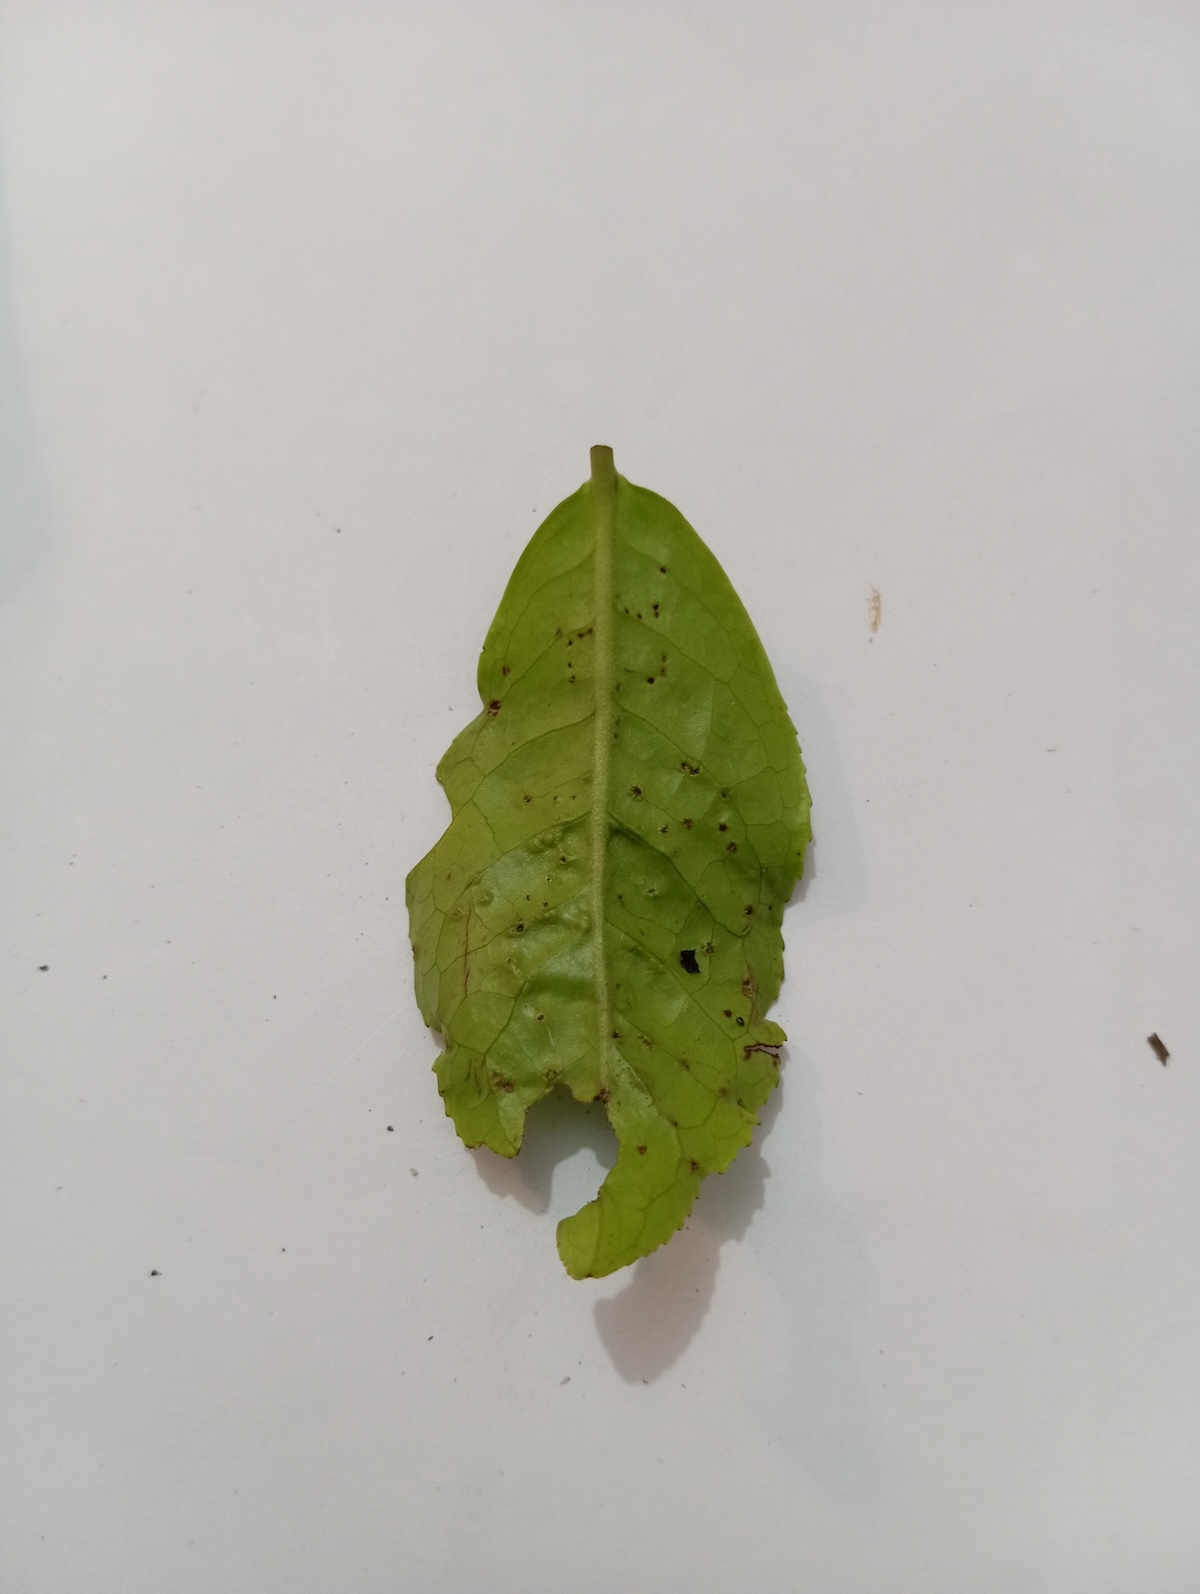
Label: Green mirid bug